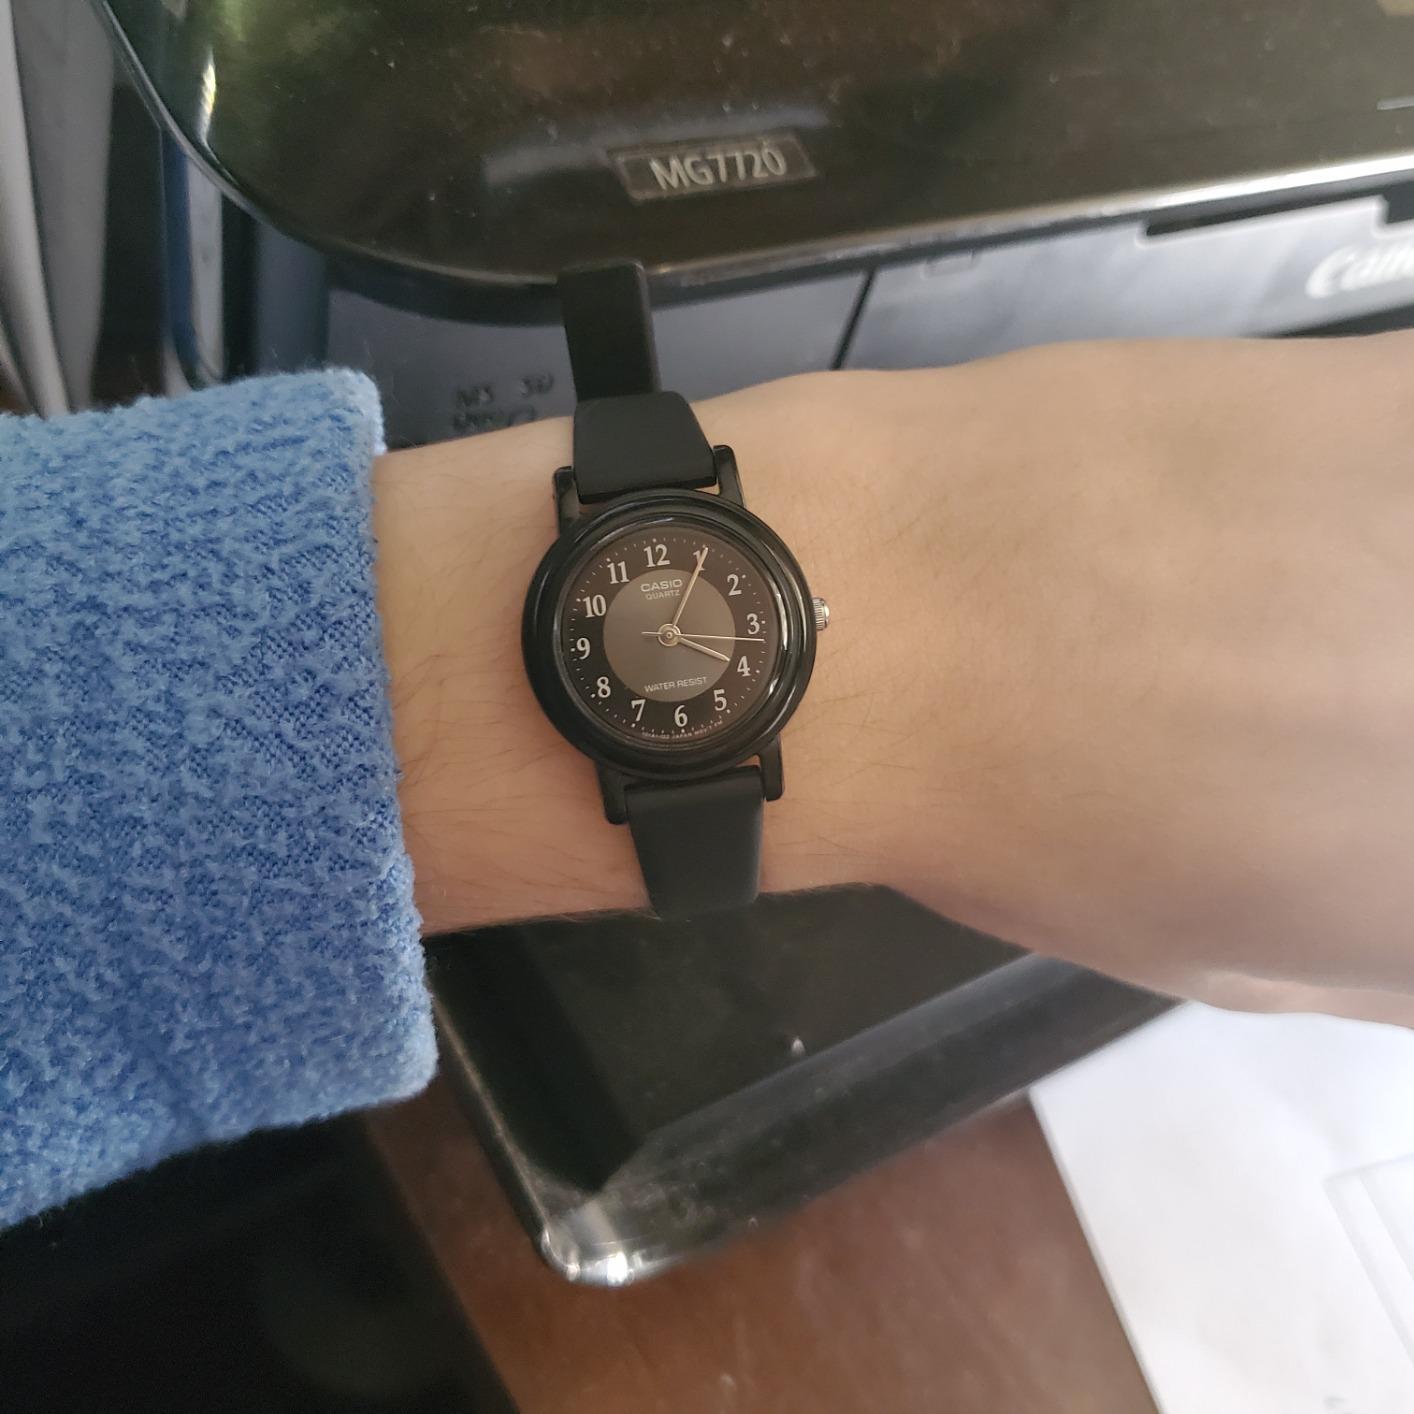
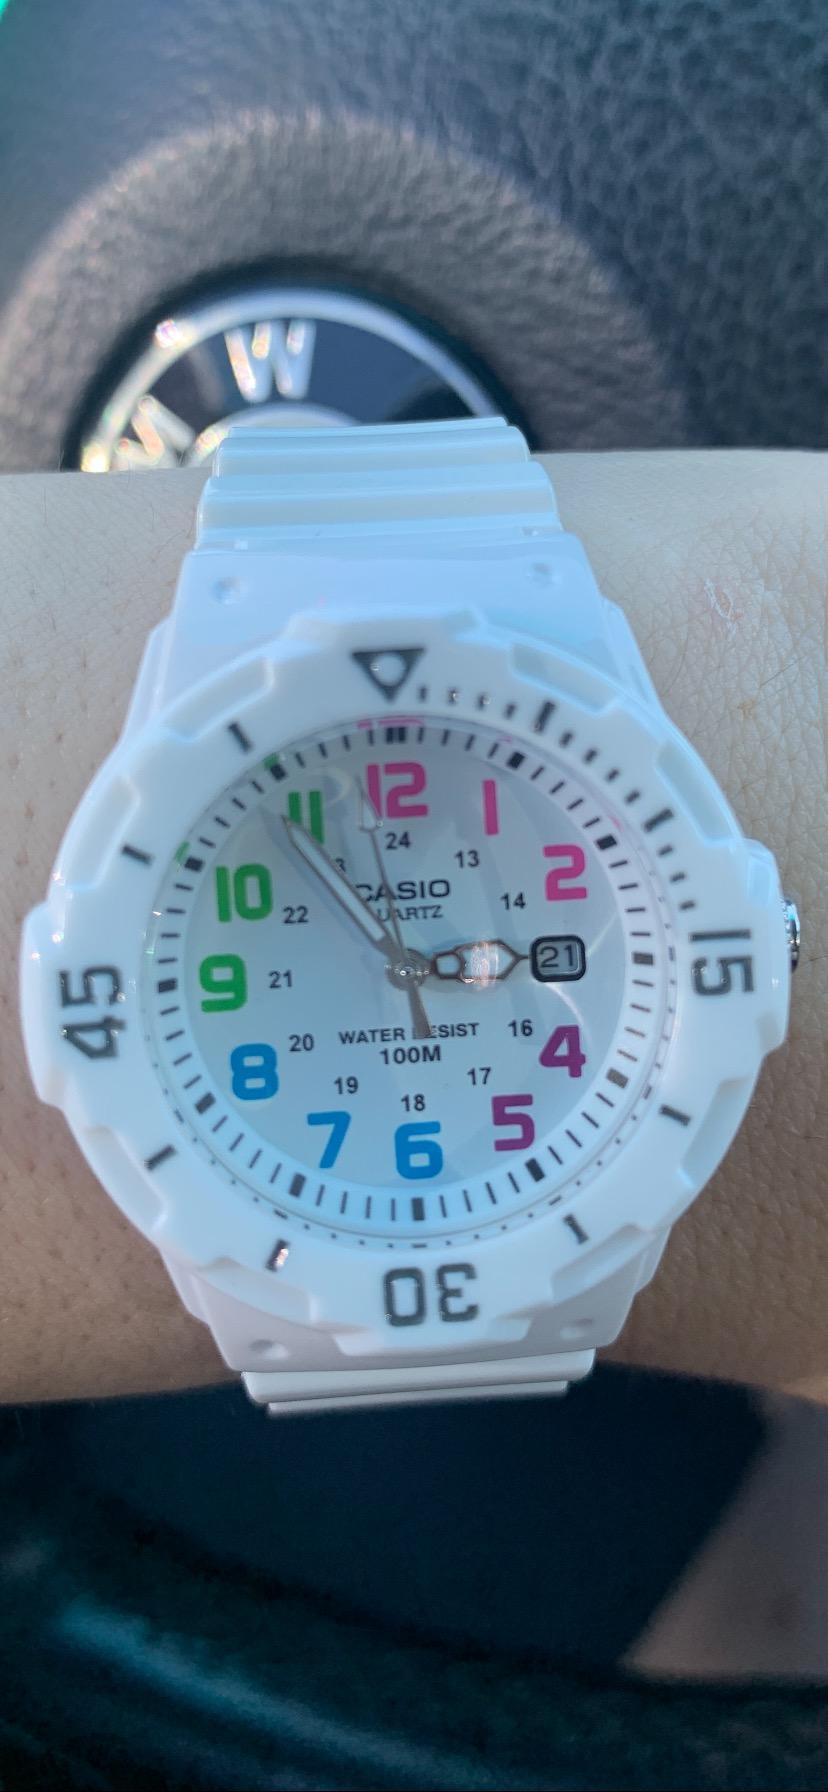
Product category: accessories_watch
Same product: no